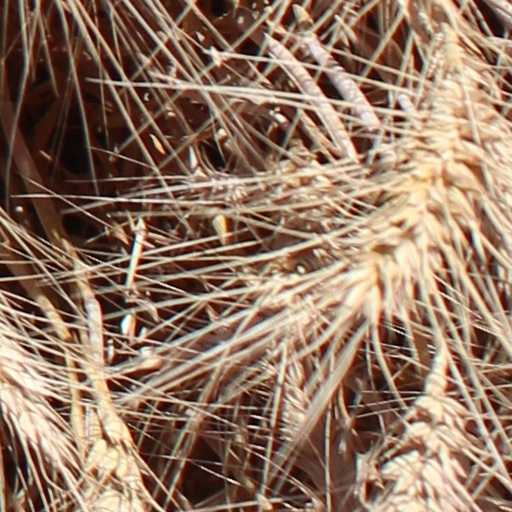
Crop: wheat